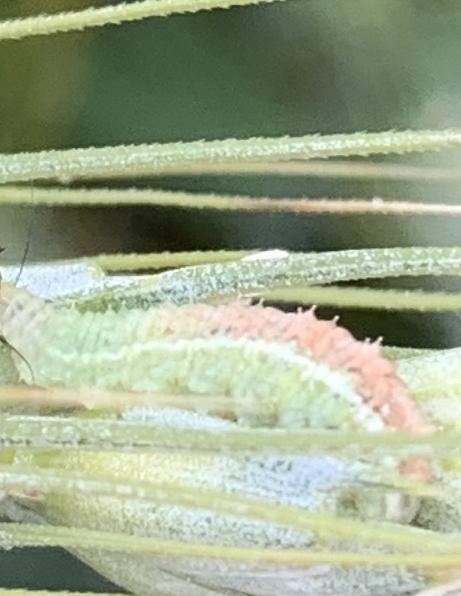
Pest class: predators